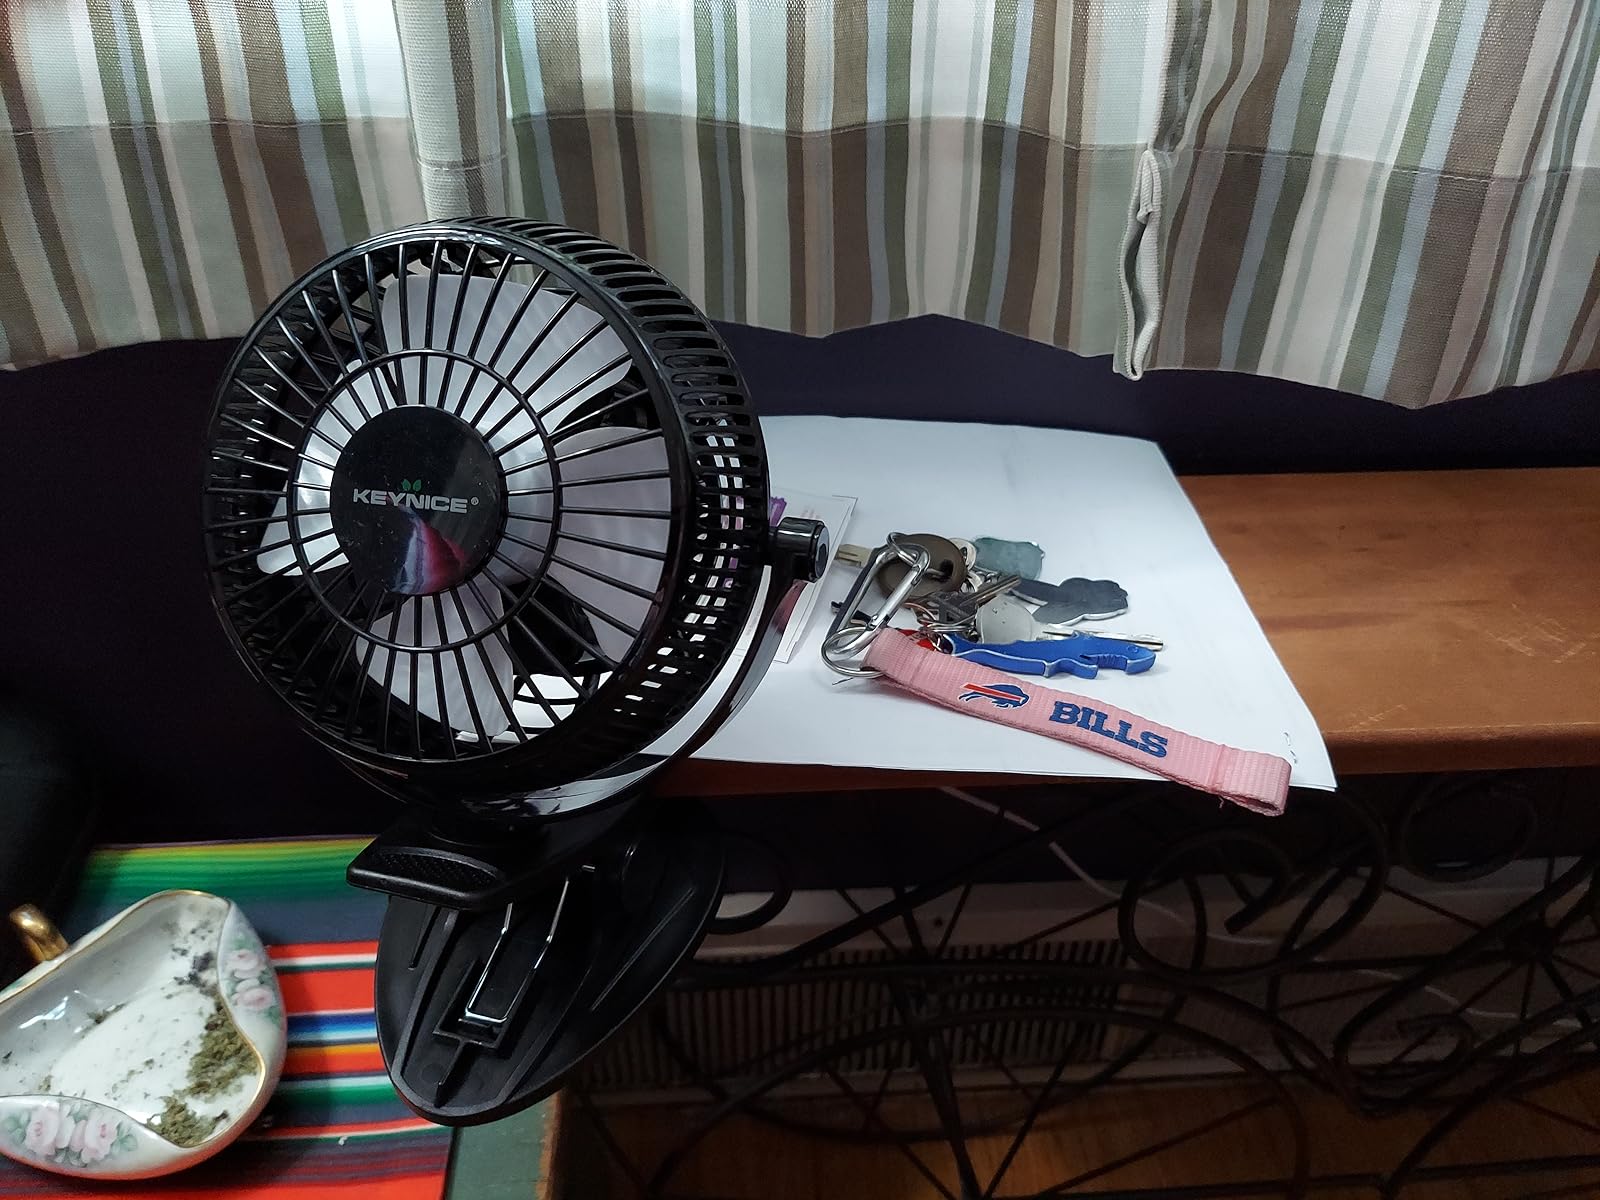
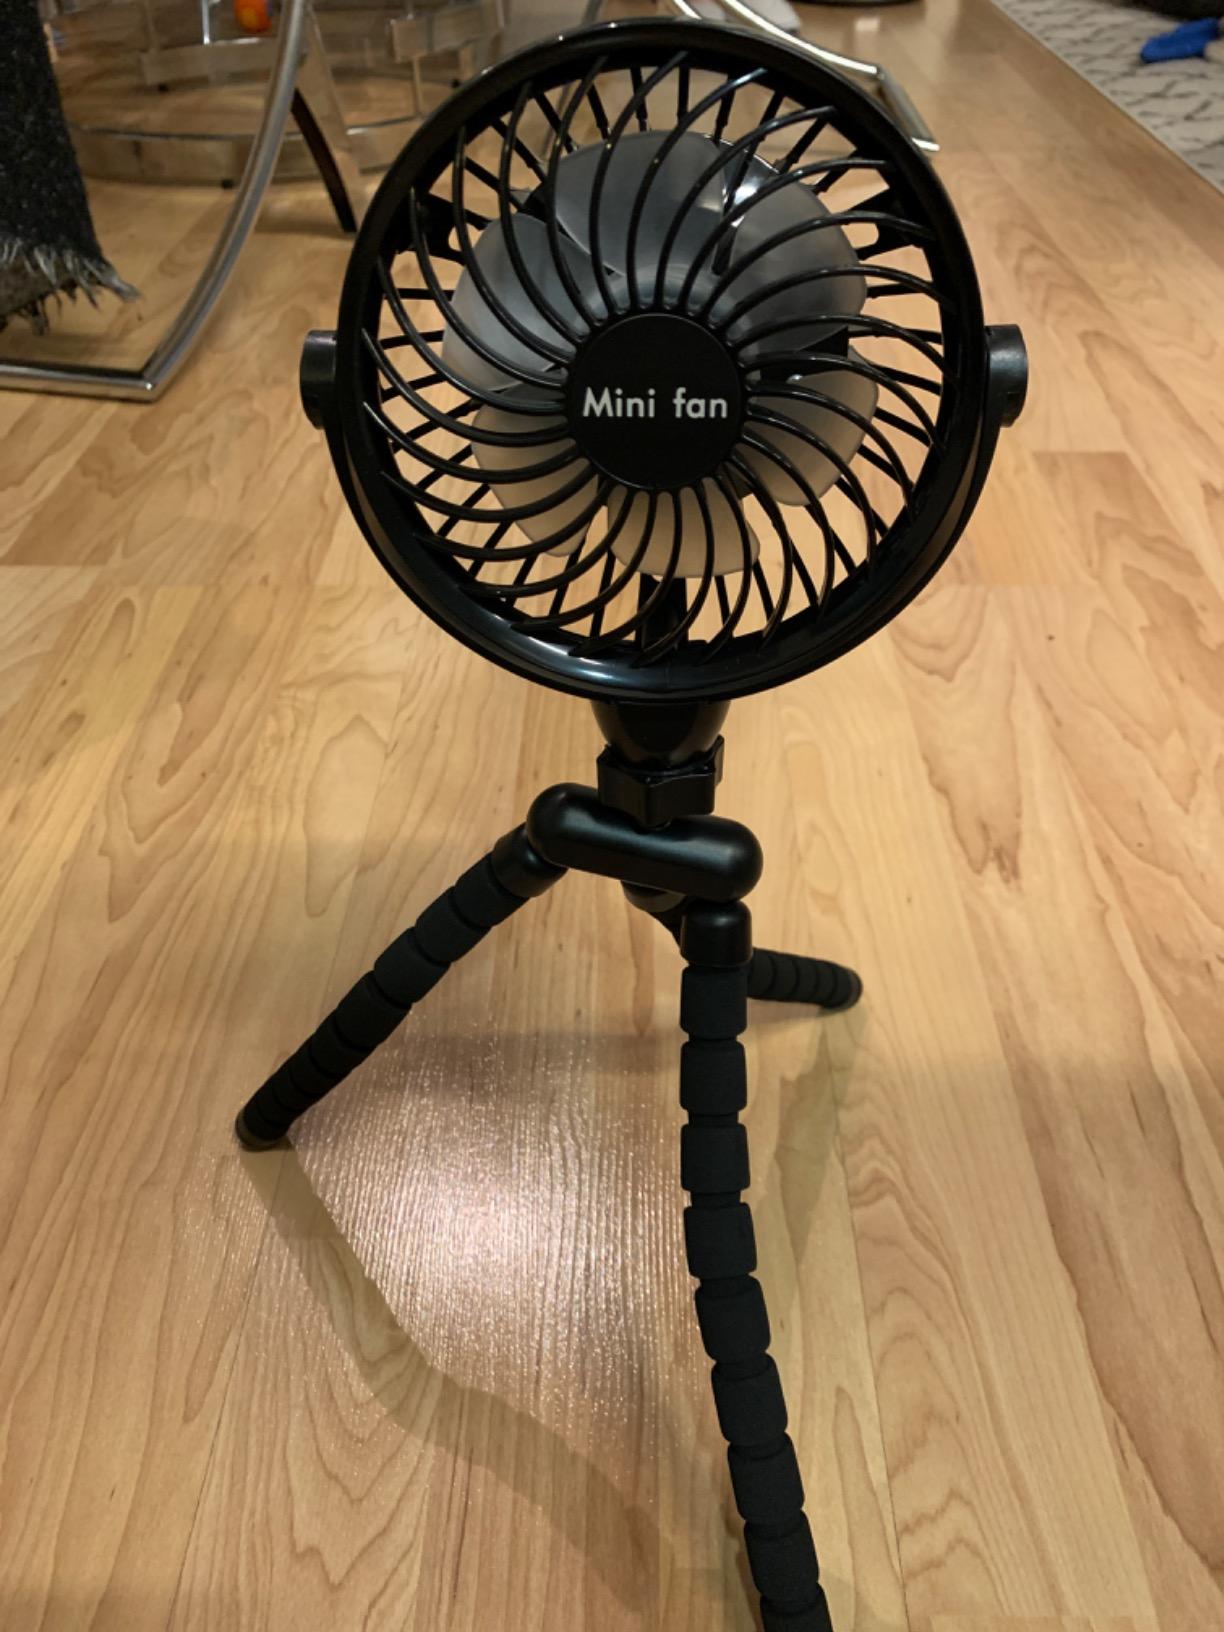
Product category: fan
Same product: no